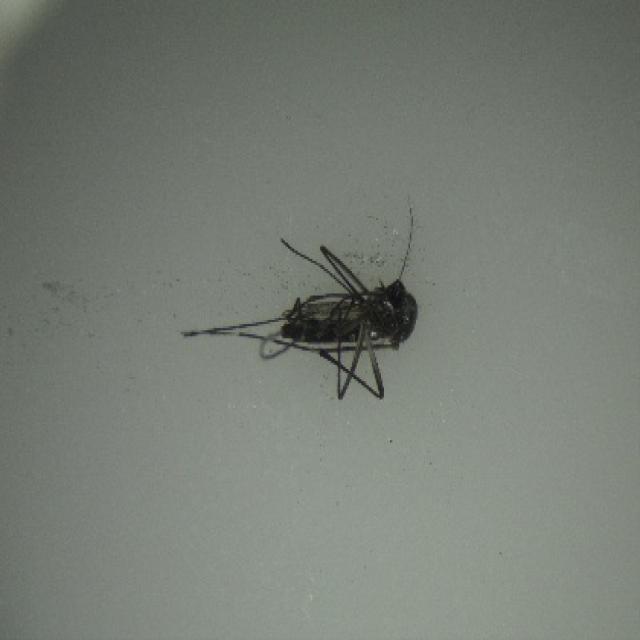
Species: aedes_albopictus